Saint-Joseph College of Lomé

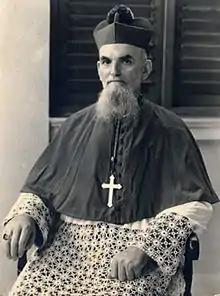
Monseigneur Joseph Strebler

Collège Saint-Joseph de Lomé was founded by Bishop Joseph Strebler in 1948. On , the college celebrated its 60th anniversary. The construction of the building was completed in 1950. Officially, the college was inaugurated by Governor Diogo on . Boys and girls were separated for classes at that time. It wasn't until 1977 that this school became co-educational at the request of the Togolese government.